Conquistador

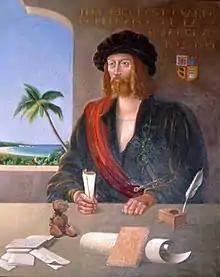
Nicolás de Ovando

The viceroy of New Spain Antonio de Mendoza, for whom is named the Codex Mendoza, commissioned several expeditions to explore and establish settlements in the northern lands of New Spain in 1540–1542. Francisco Vázquez de Coronado reached Quivira in central Kansas. Juan Rodríguez Cabrillo explored the western coastline of Alta California in 1542–1543. Vázquez de Coronado's 1540–1542 expedition began as a search for the fabled Cities of Gold, but after learning from natives in New Mexico of a large river to the west, he sent García López de Cárdenas to lead a small contingent to find it. With the guidance of Hopi Indians, Cárdenas and his men became the first outsiders to see the Grand Canyon. However, Cárdenas was reportedly unimpressed with the canyon, assuming the width of the Colorado River at six feet (1.8 m) and estimating rock formations to be the size of a person. After unsuccessfully attempting to descend to the river, they left the area, defeated by the difficult terrain and torrid weather.